Sassari Cathedral

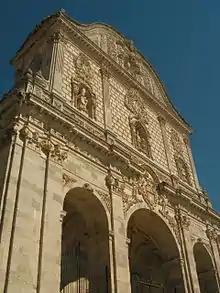
Sassari Cathedral west front

Sassari Cathedral ("Cattedrale di San Nicola") is the Roman Catholic cathedral of Sassari, Sardinia, Italy, and is dedicated to Saint Nicholas. It is the seat of the Archbishop of Sassari. It was built in the Romanesque style in the 12th century. The present building also includes Gothic, Renaissance, Baroque and Neoclassical elements. Construction was finished in the 18th century.